Killing vector field

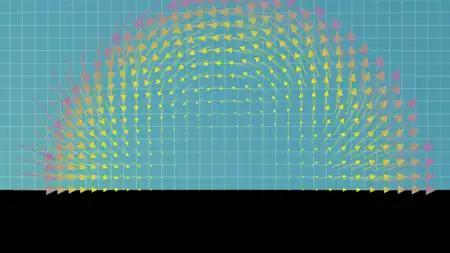
Killing field on the upper-half plane model, on a semi-circular selection of points. This Killing vector field generates the special conformal transformation. The colour indicates the magnitude of the vector field at that point.

A toy example for a Killing vector field is on the upper half-plane formula_8 equipped with the Poincaré metric . The pair formula_9 is typically called the hyperbolic plane and has Killing vector field formula_10 (using standard coordinates). This should be intuitively clear since the covariant derivative formula_11 transports the metric tensor along an integral curve generated by the vector field (whose image is parallel to the x-axis).